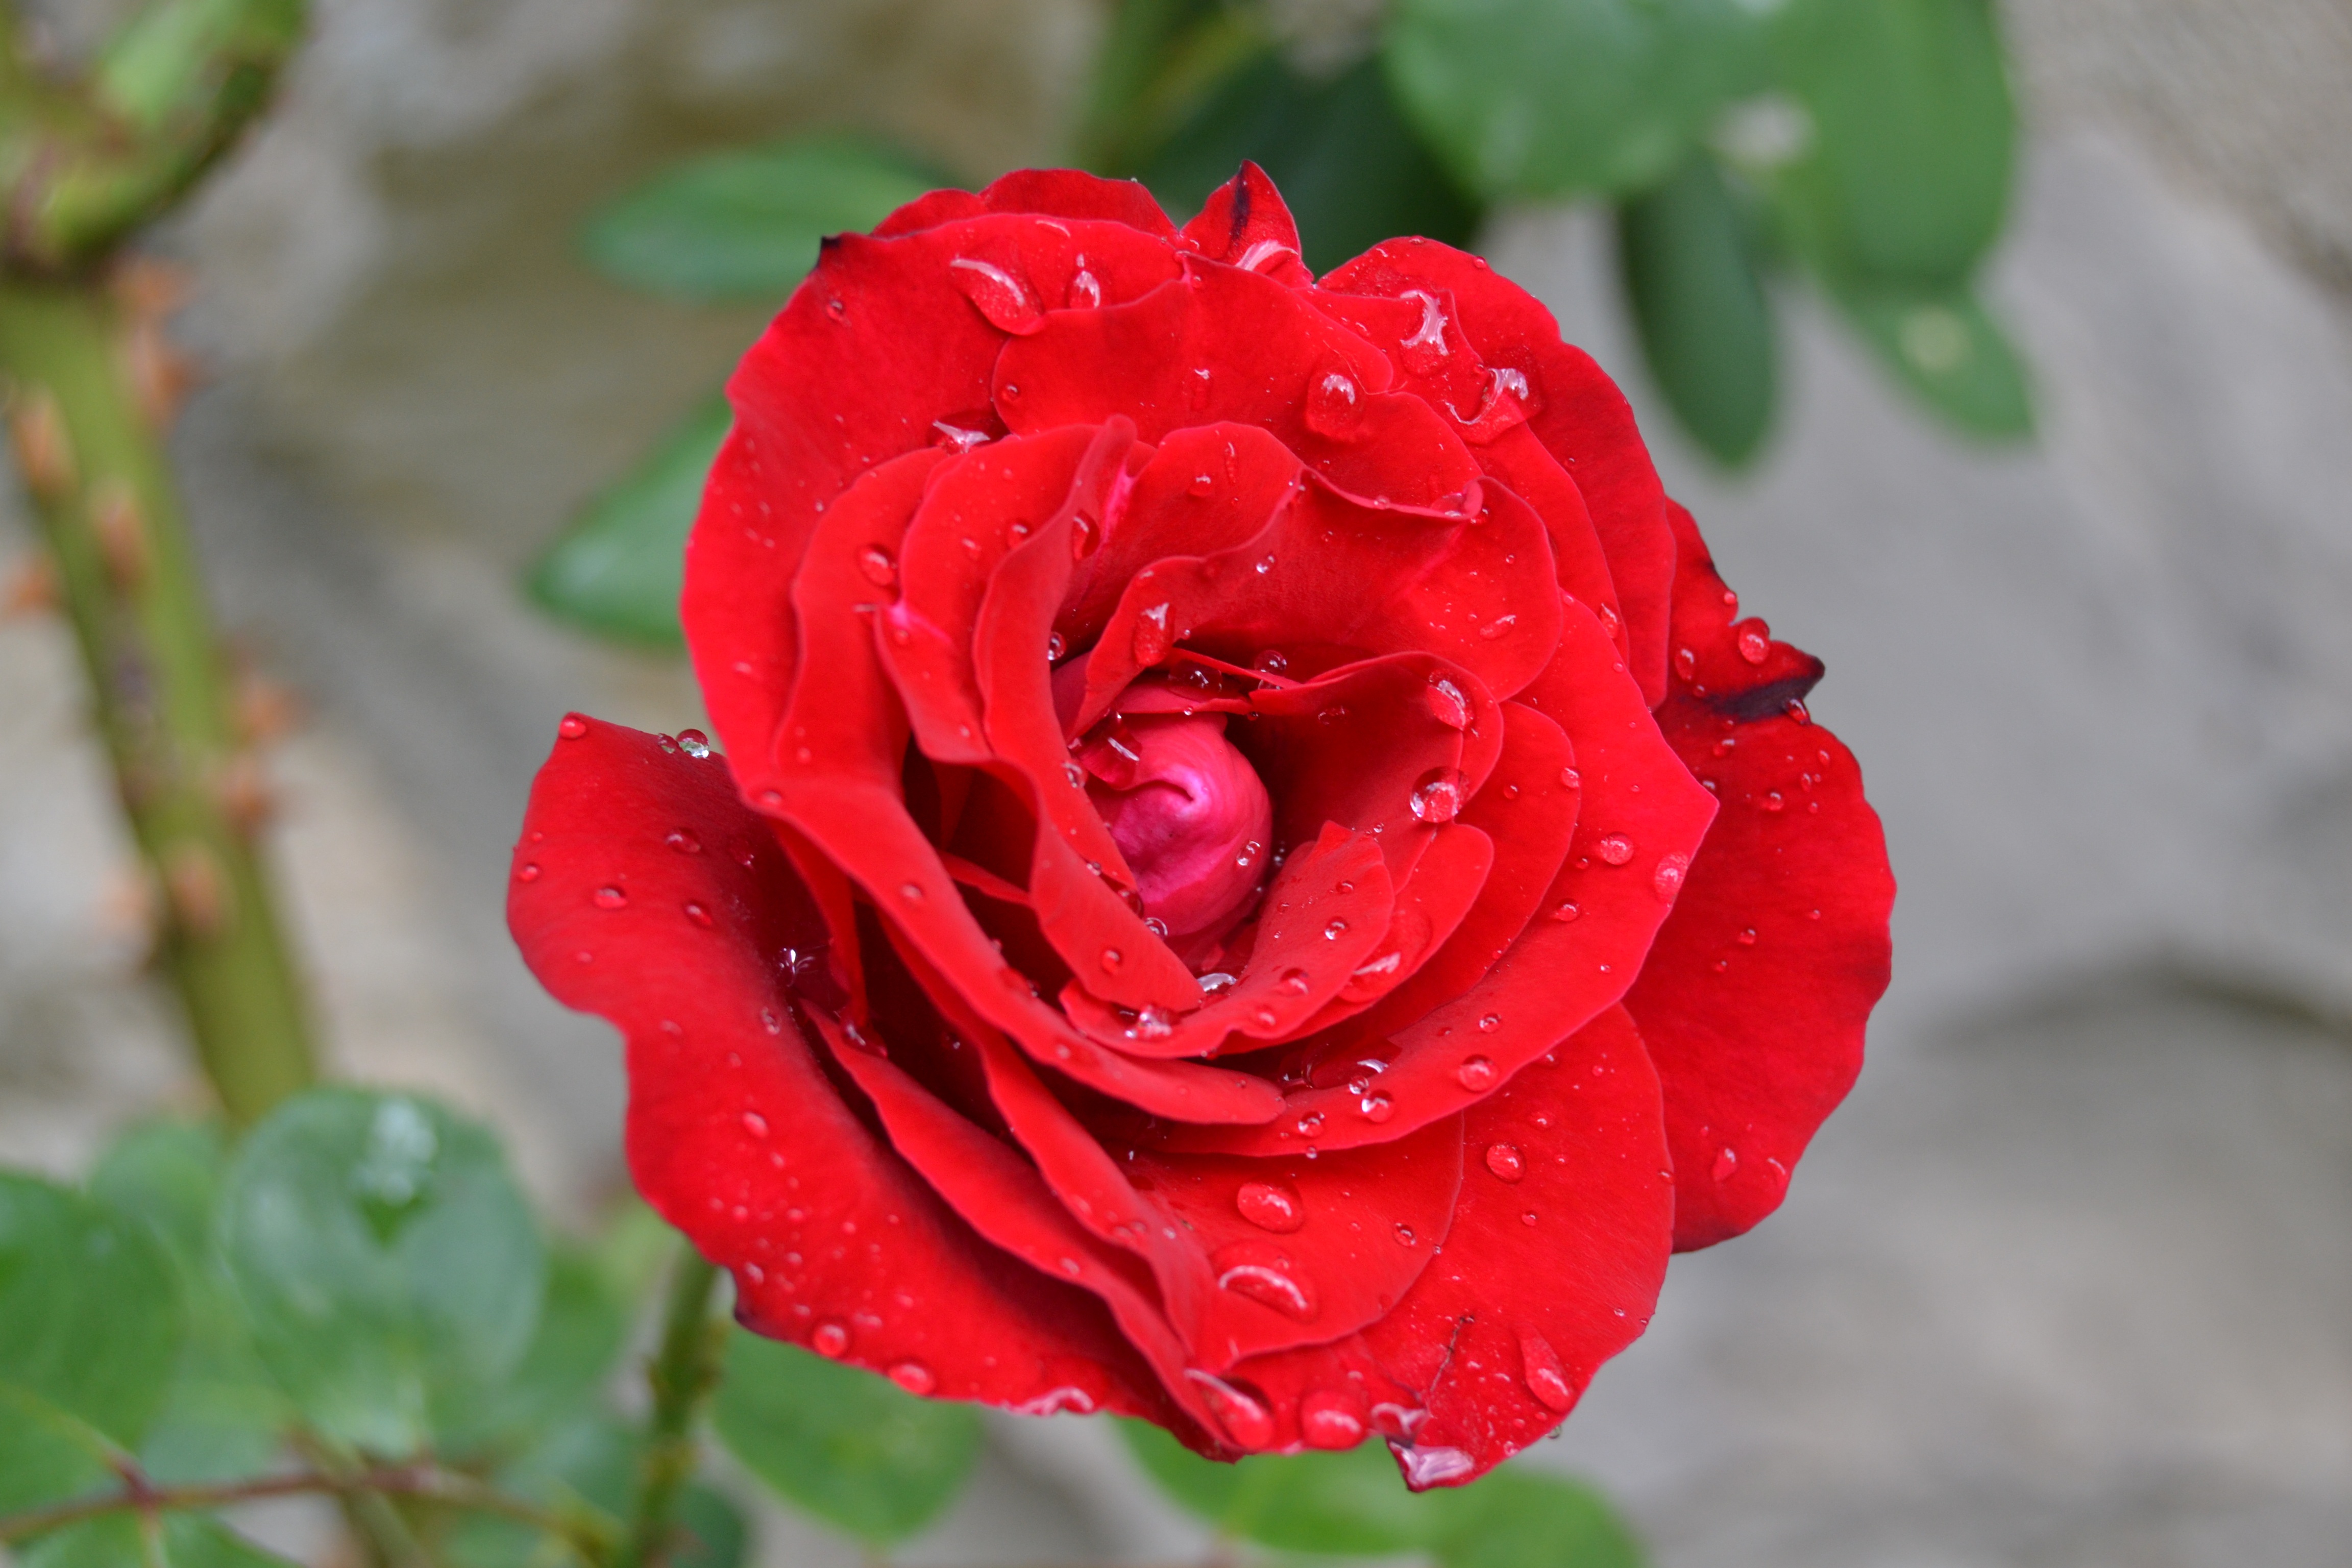
plant, flower, petal, rose, red, flora, red rose, drops, floribunda, macro photography, flowering plant, garden roses, rose family, plant stem, land plant, rosa centifolia, rose order